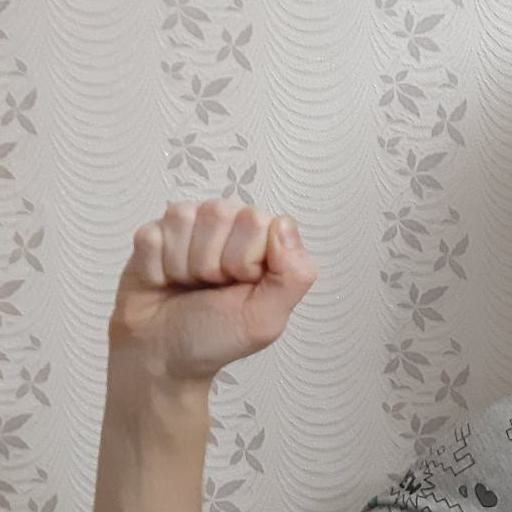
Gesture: fist